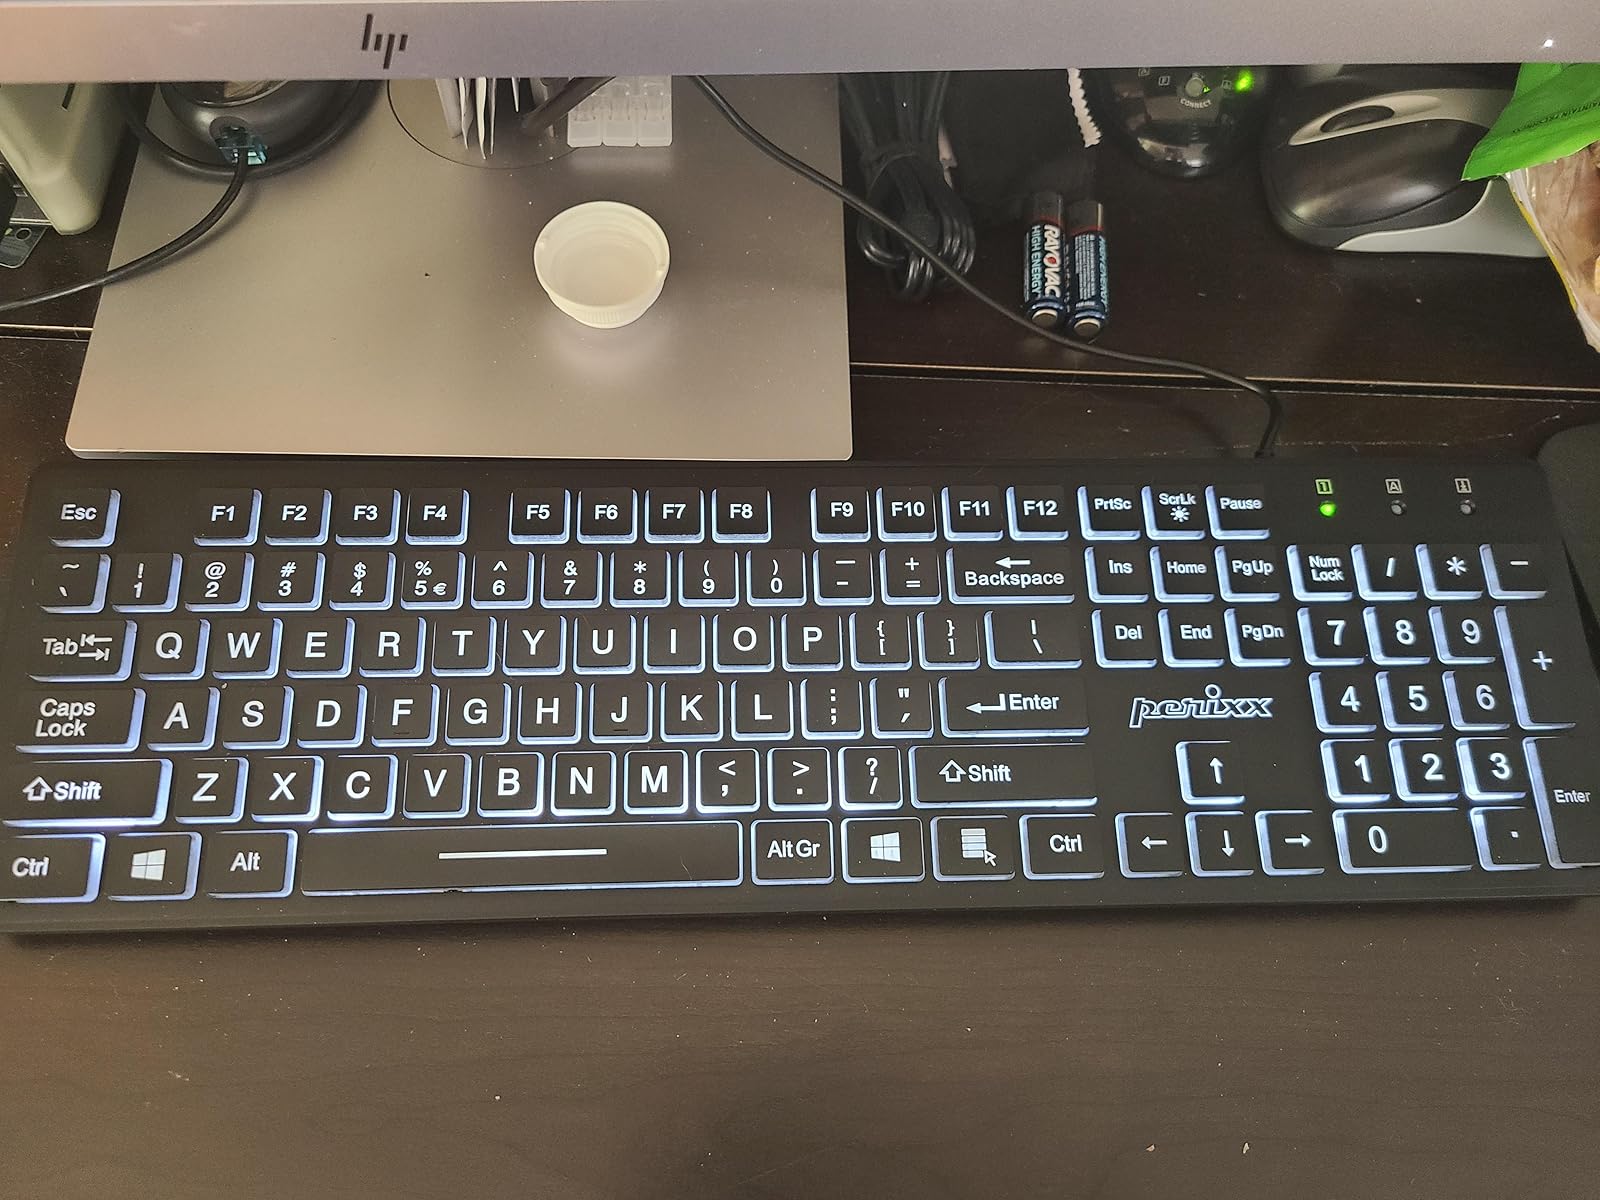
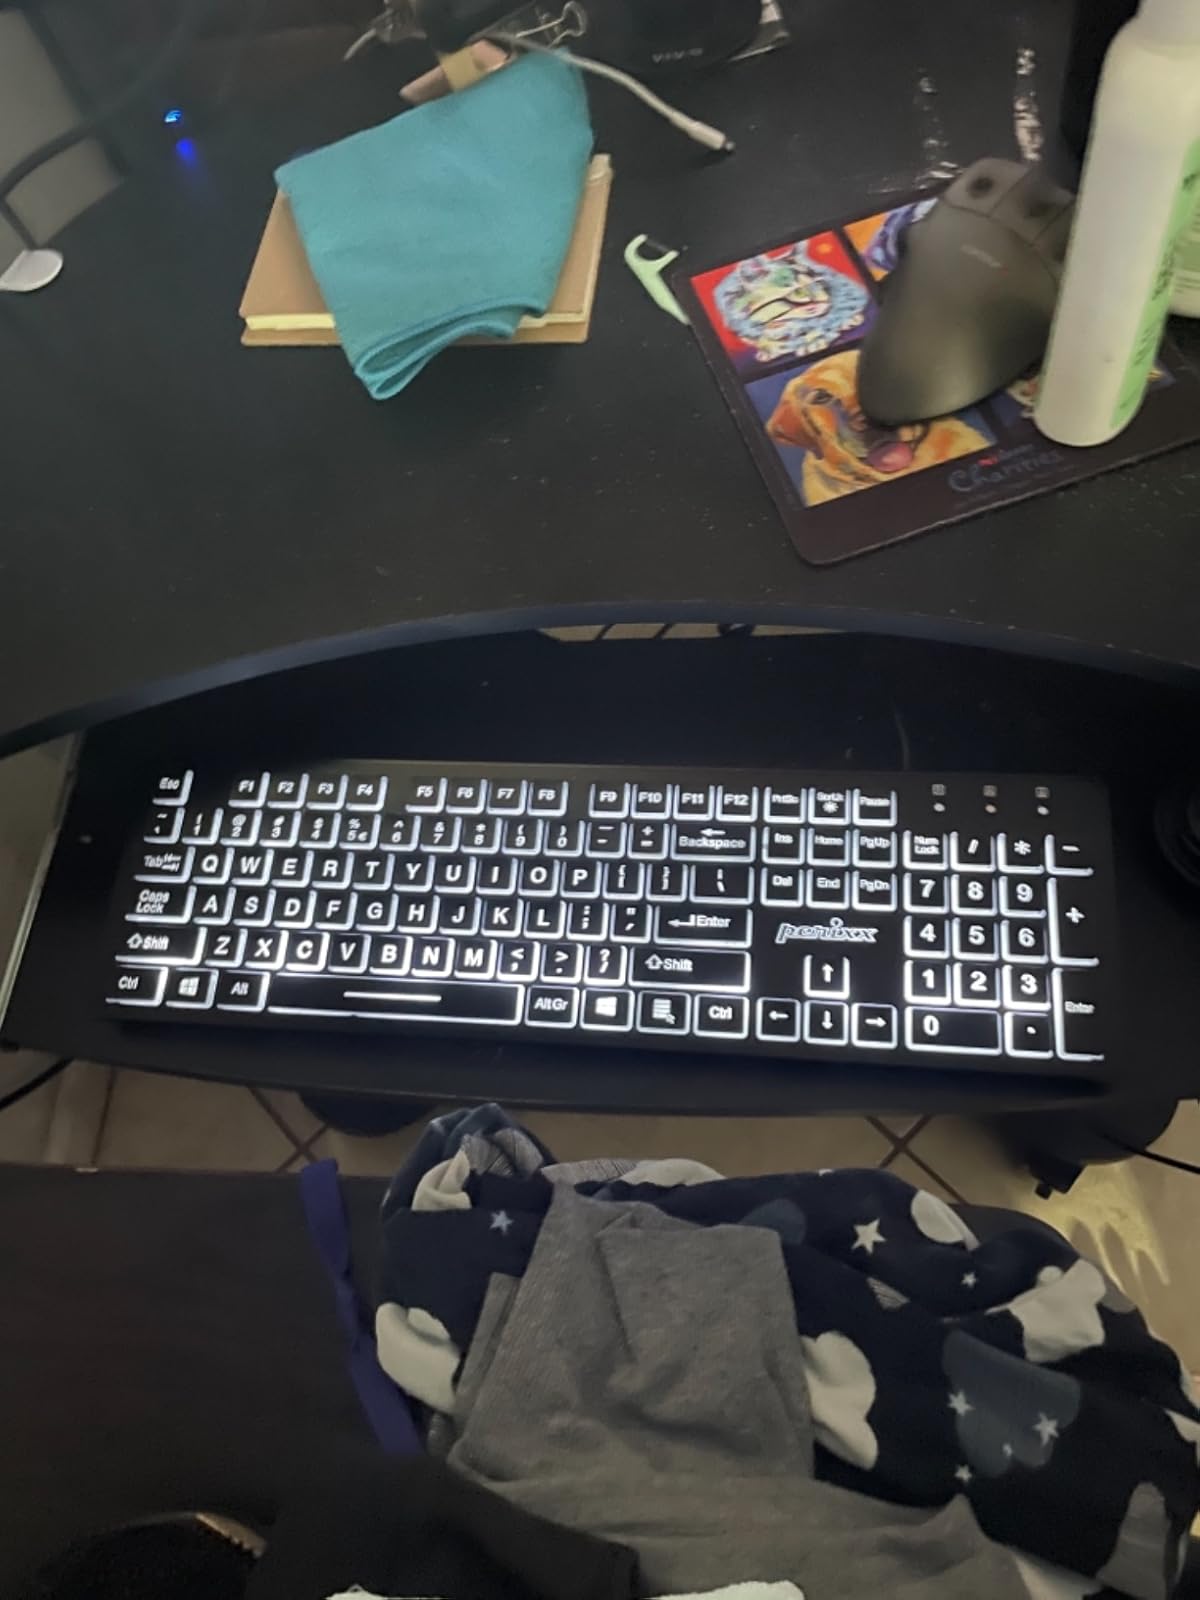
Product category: keyboard
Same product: yes